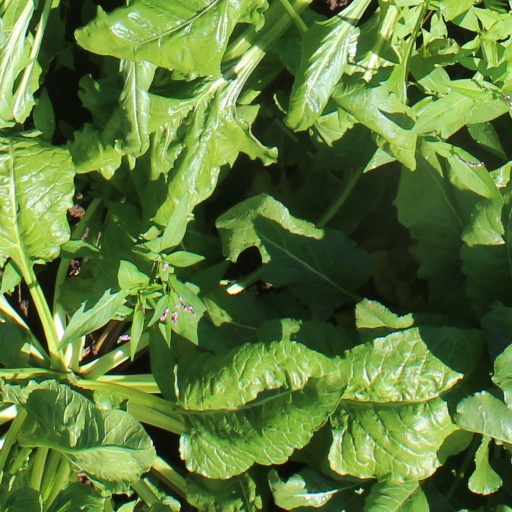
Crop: sugar beet